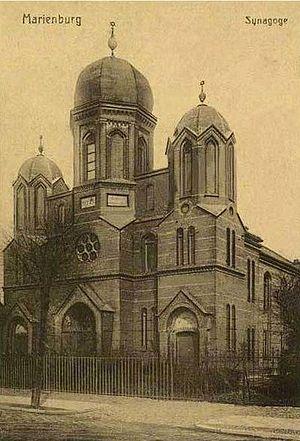
La synagogue de Marienburg ou synagogue de Malbork, inaugurée en 1898, a été détruite en 1938 lors de la nuit de Cristal comme la plupart des autres lieux de culte juif en Allemagne.